Xingyiquan

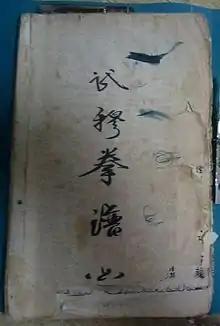

Each of the Five Element movements has many vectors of movement contained within it. Together, they are used to explore all the useful ways through which one could advance on a straight line. Each of the Elements may be used as a "zhan zhuang" in-itself, and in some schools this is encouraged.